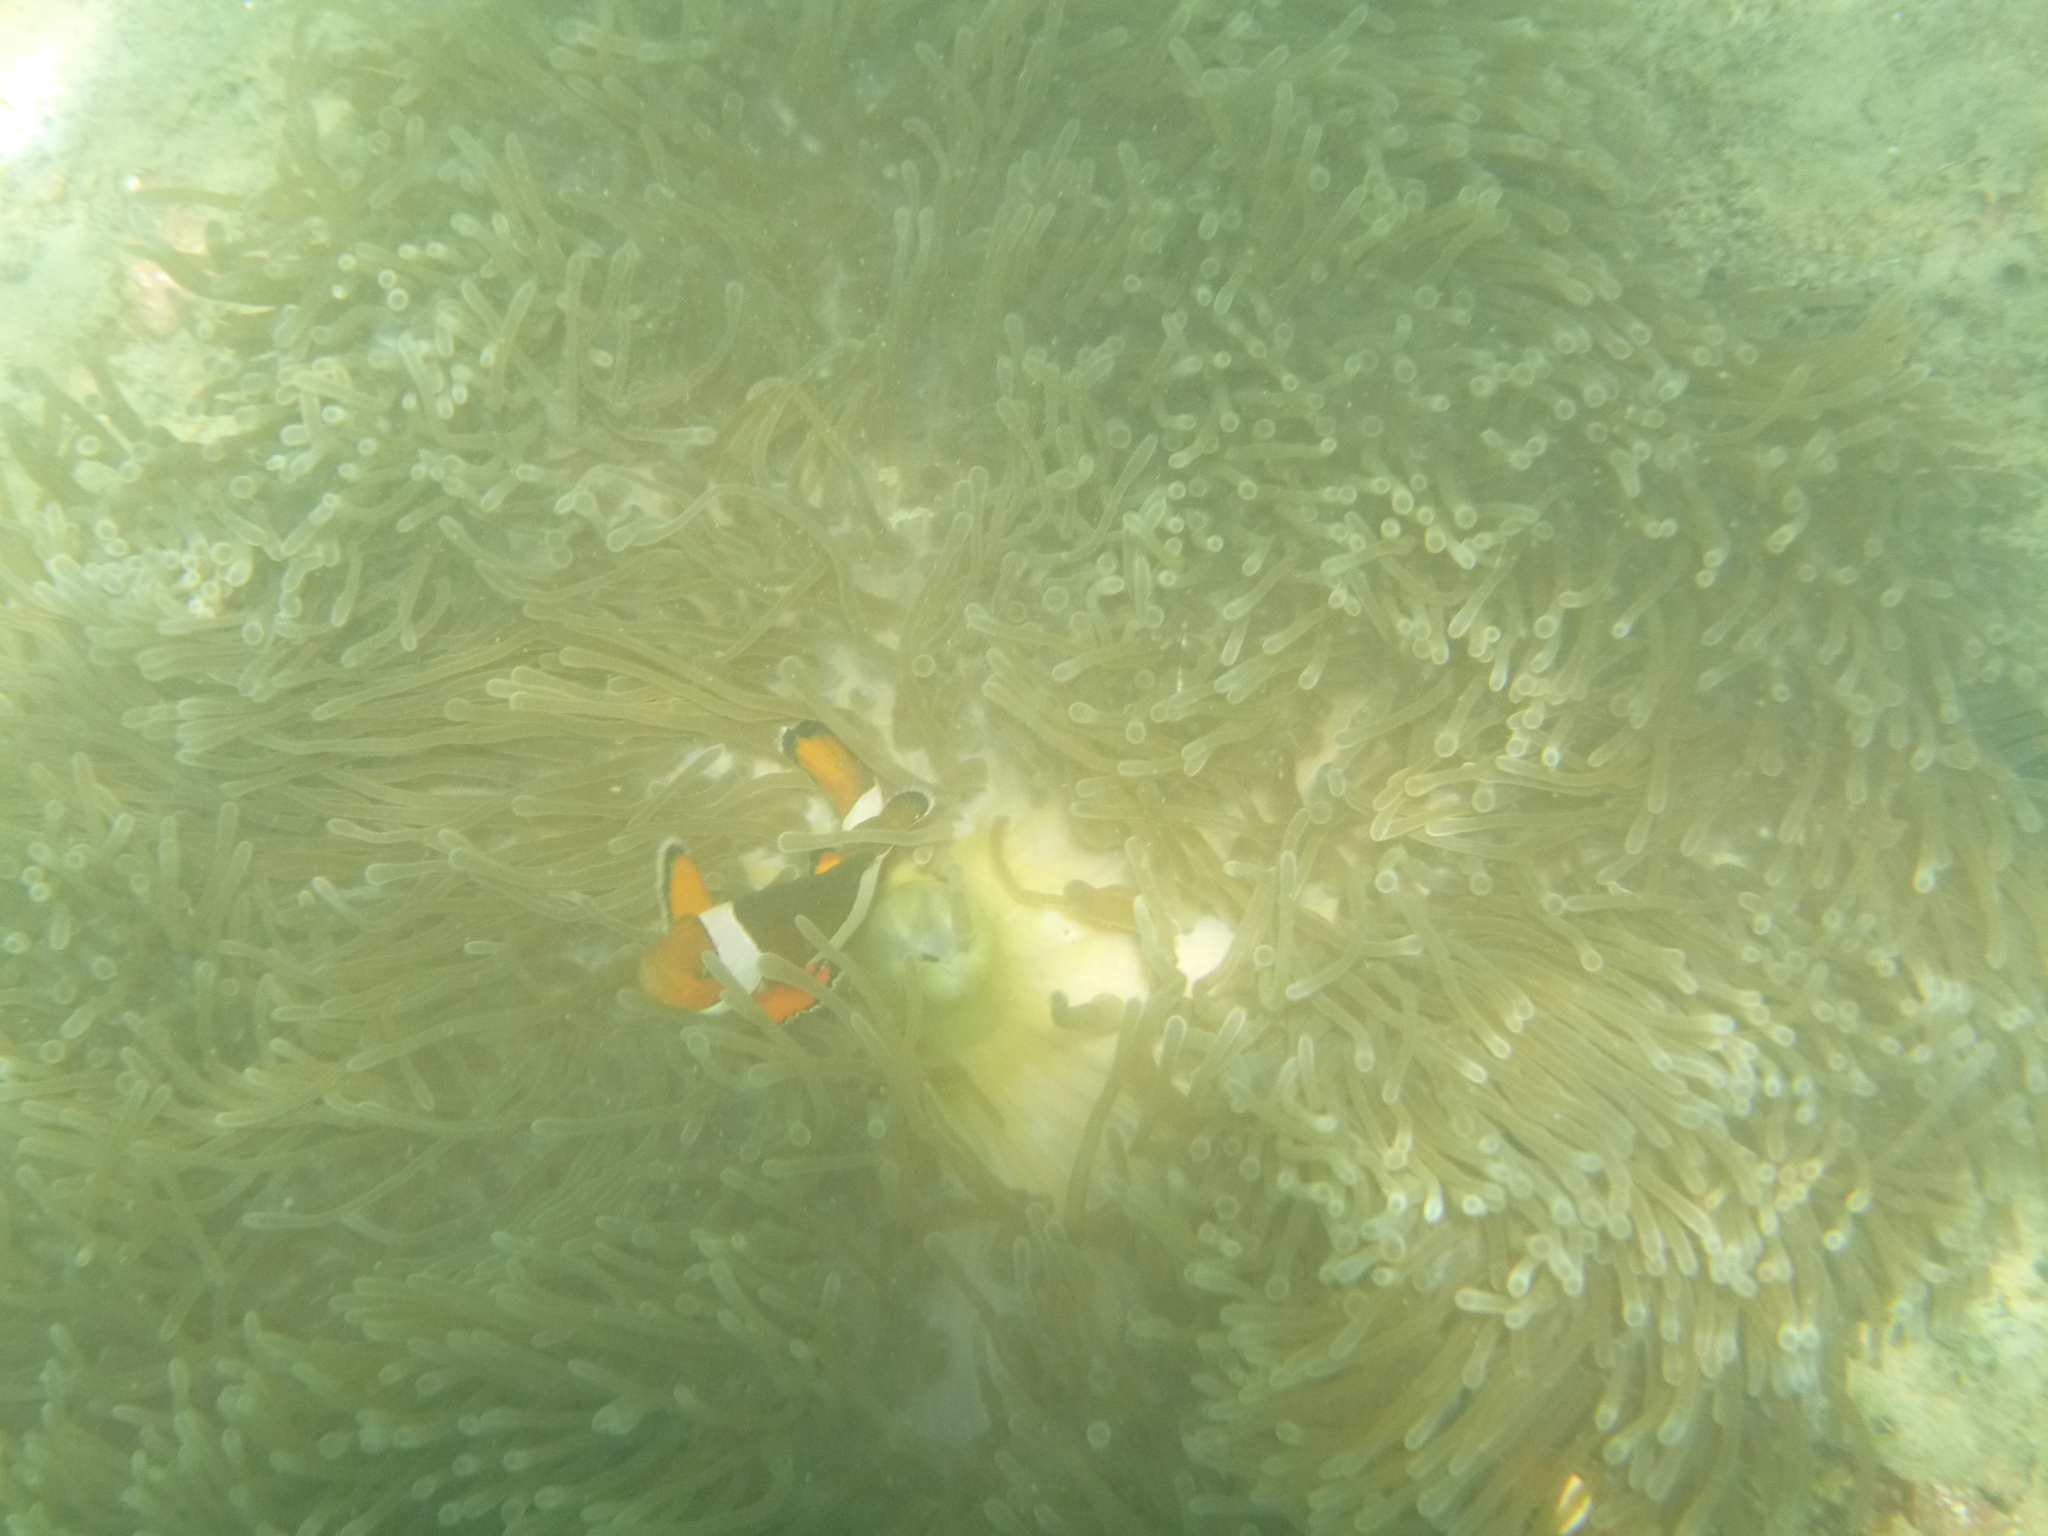
Amphiprion ocellaris (Ocellaris Anemonefish)